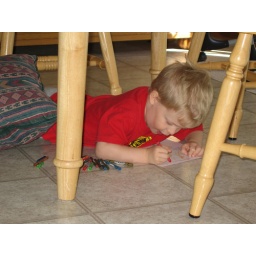
He's been enjoying coloring under the kitchen table lately.